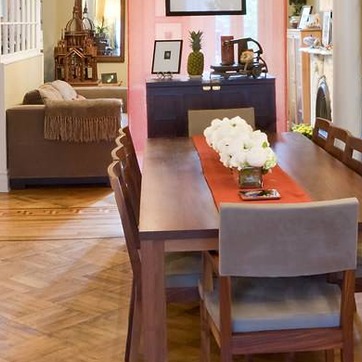
Material: wood